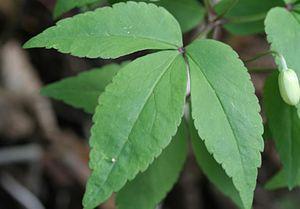
L’Anémone noble, encore appelée Anémone trifoliée, est une espèce de plante à fleur de la famille des Ranunculaceae.